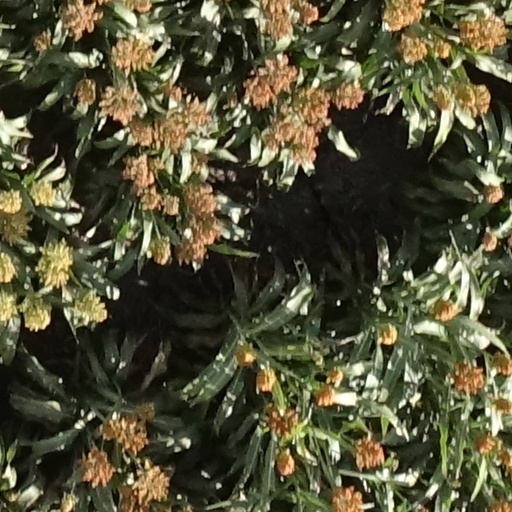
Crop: sorghum